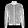
Label: Coat